Mansfield Railway

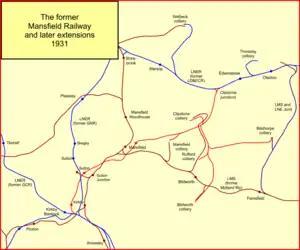
The Mansfield Railway and later connecting lines

The Mansfield Railway was an eleven-mile railway line in Nottinghamshire, England. It was built to serve collieries opening in the coalfield around Mansfield, and ran between junctions at Clipstone and Kirkby-in-Ashfield on the Great Central Railway (GCR). It opened in 1916 and was worked by the . Passenger stations were opened on the line, although, at the date of opening, road bus competition was already dominant.